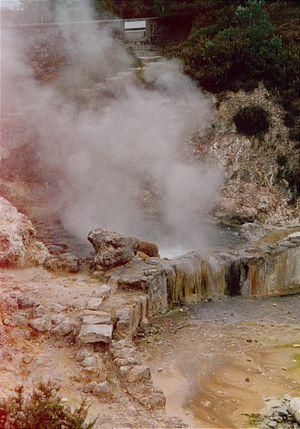
Furnas est une localité de la commune de Povoação, sur l'île de São Miguel aux Açores. Sa superficie est de 33,88 km² pour 1.541 habitants. Densité: 45,5 h/km².